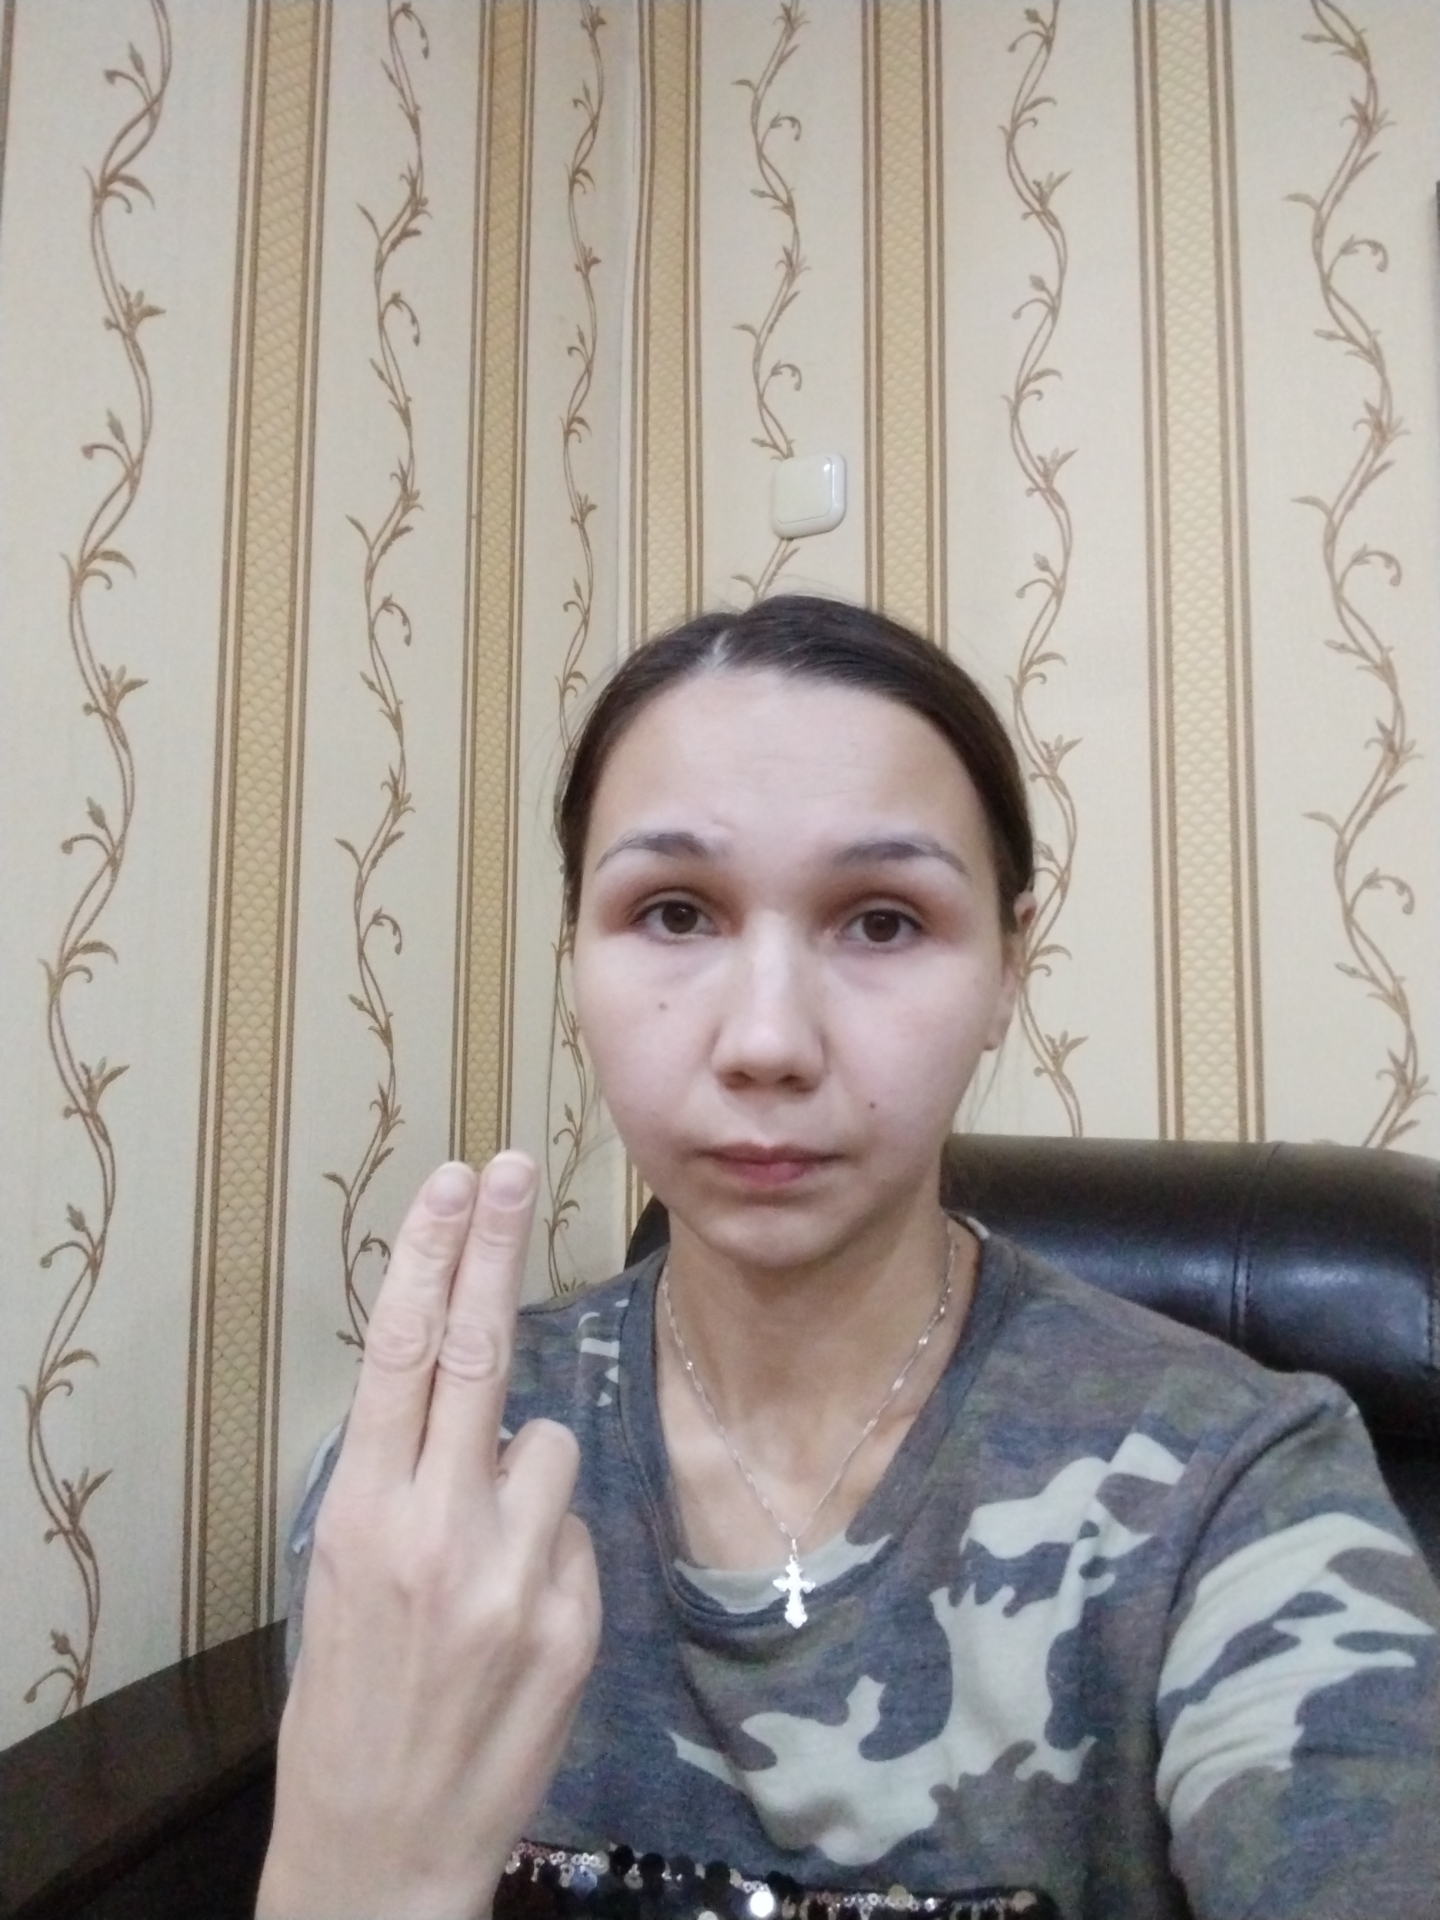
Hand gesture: two_up_inverted